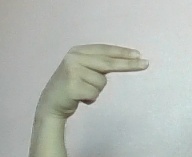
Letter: ain